Great Britain at the Olympics

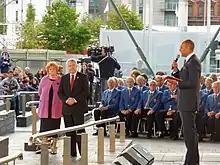
A heroes' welcome for Welsh Olympians and Paralympians at the Senedd building, 2012

As the National Olympic Committee (NOC) for the United Kingdom, the British Olympic Association (BOA) membership encompasses the four Home Nations of the United Kingdom (England, Northern Ireland, Scotland and Wales, who notably compete separately in many international sports outside Olympic competition for historic reasons), plus the three Crown Dependencies (Guernsey, Isle of Man and Jersey), and all but three of the British Overseas Territories(Bermuda, British Virgin Islands and Cayman Islands have their own NOCs).